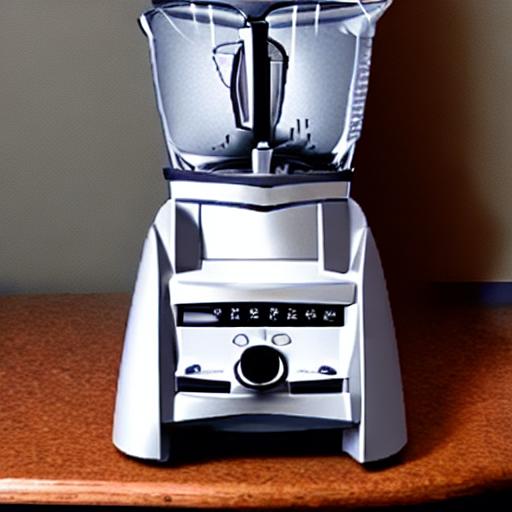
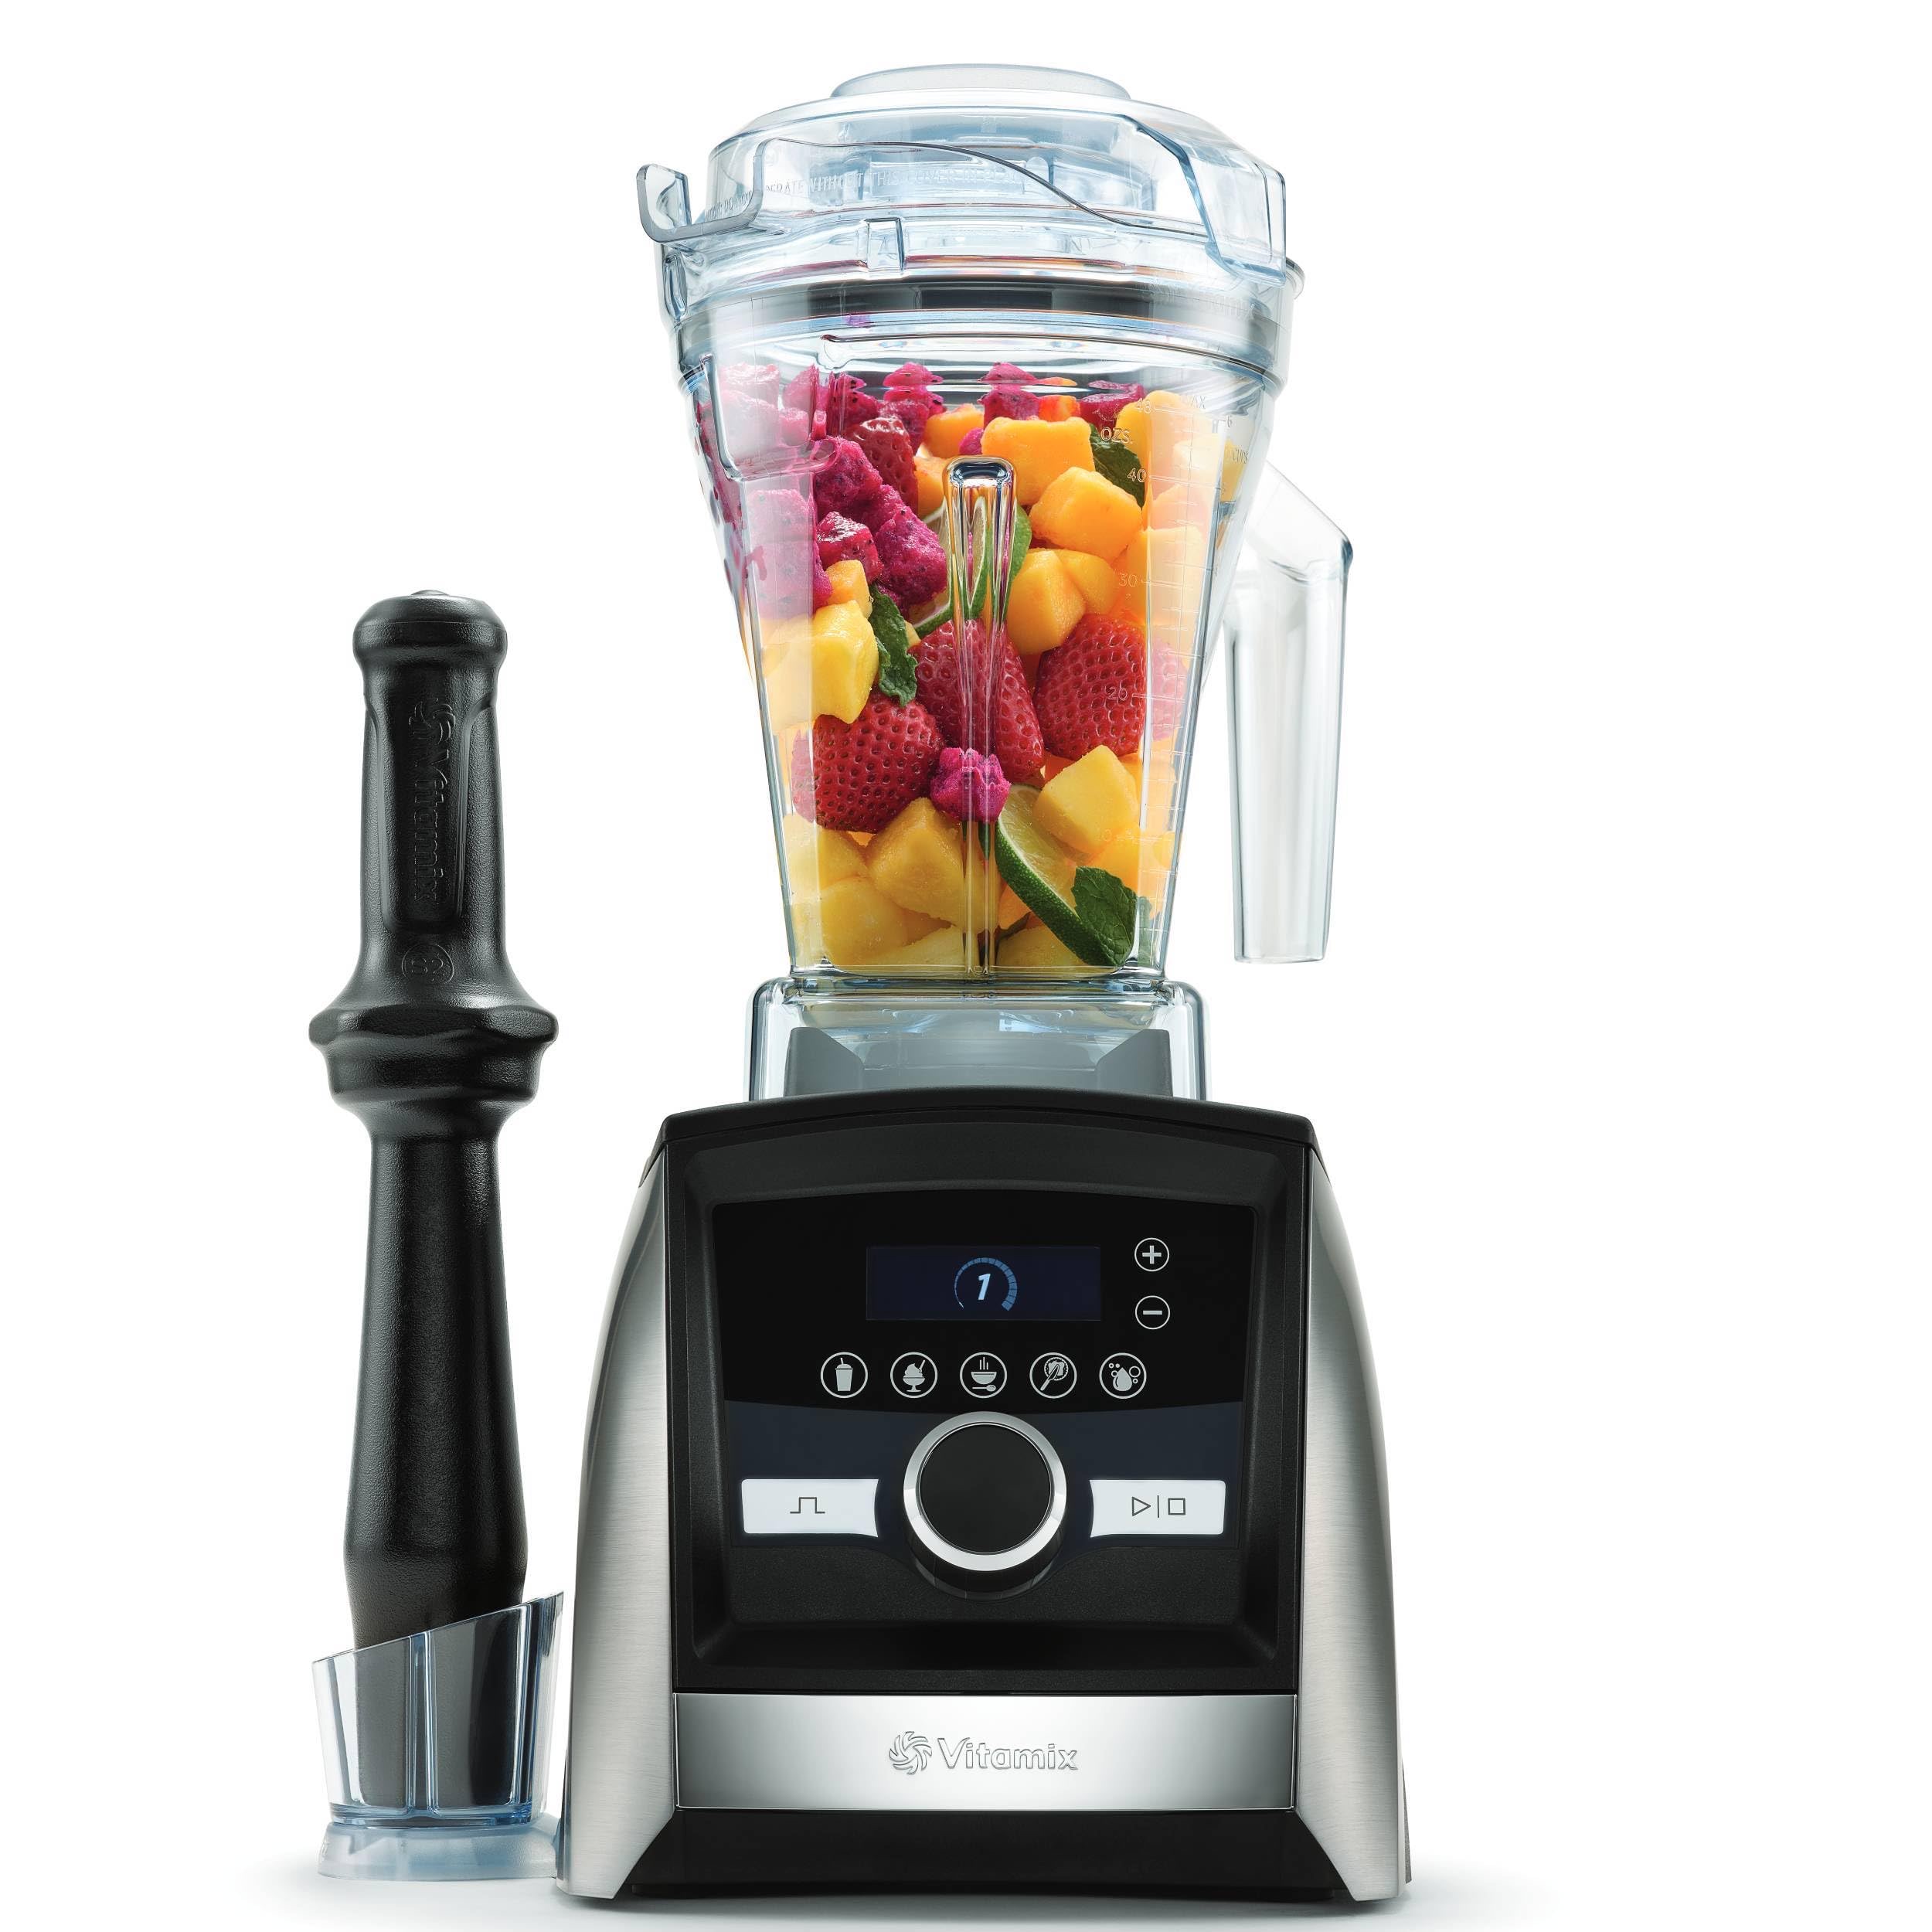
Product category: items_blender
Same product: no